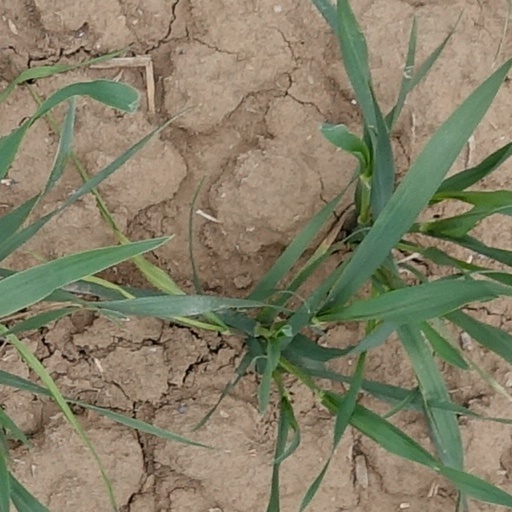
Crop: wheat